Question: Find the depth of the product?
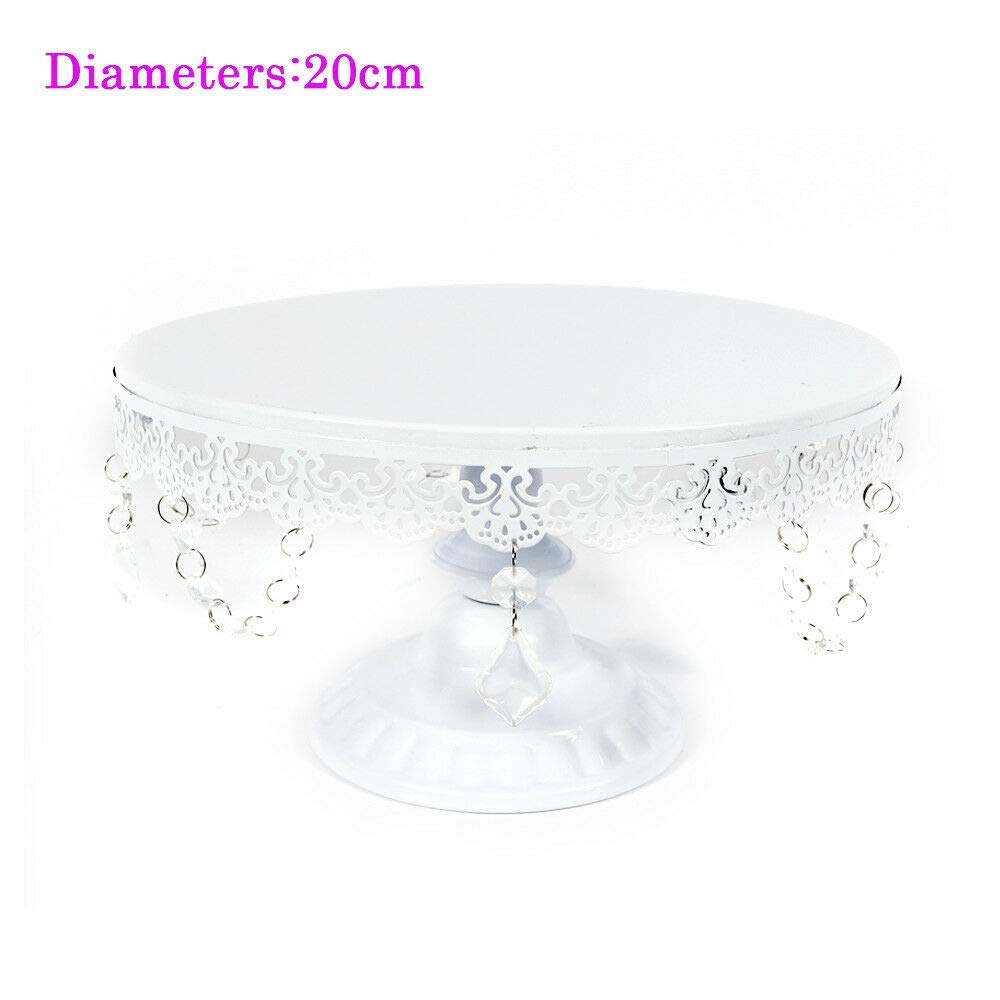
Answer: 20.0 centimetre